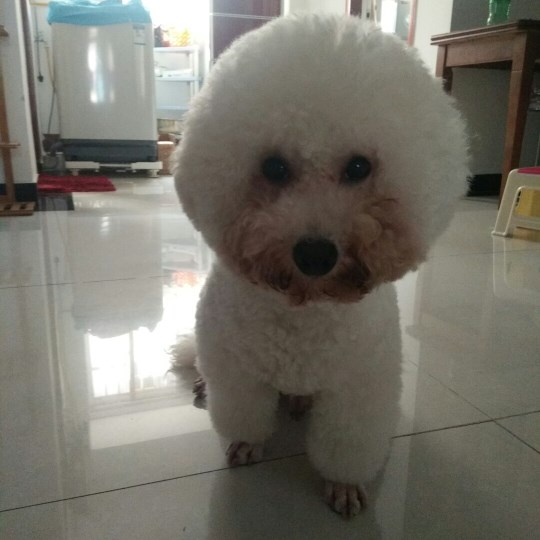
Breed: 3083-n000117-Bichon_Frise